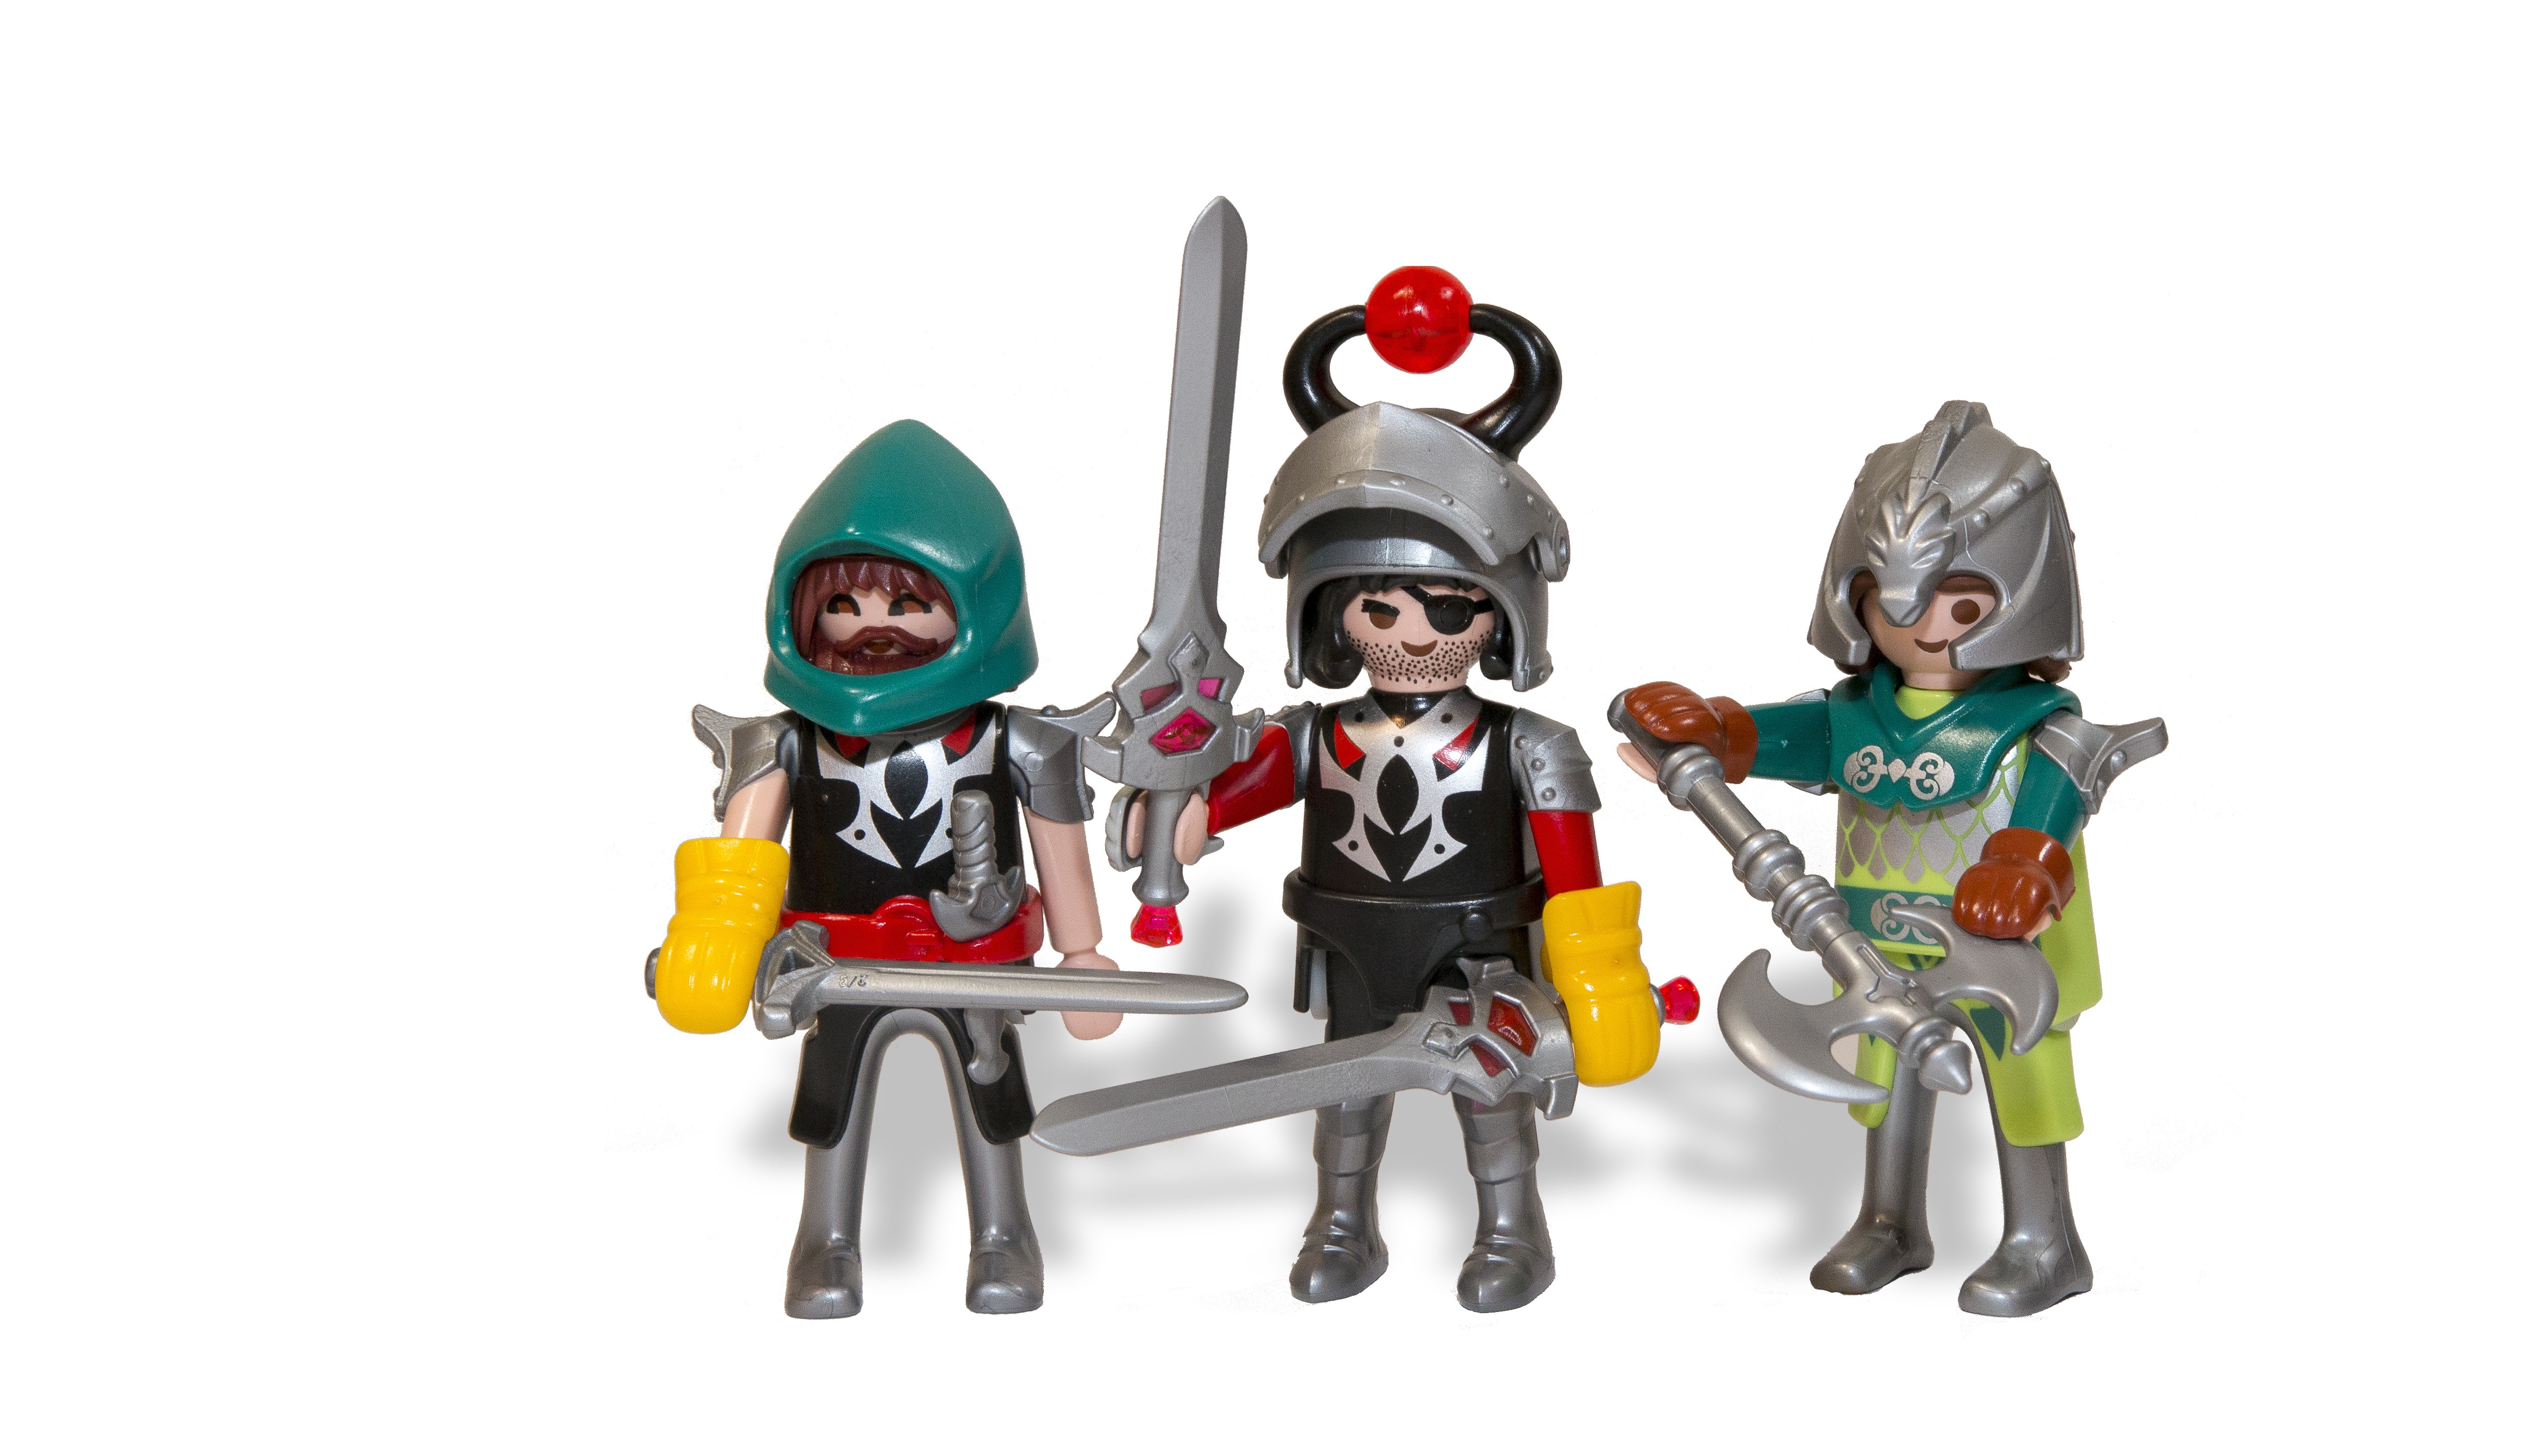
toy, miniature, illustration, knight, figurine, toys, action figure, cartoon, warriors, army men, dragon slayers